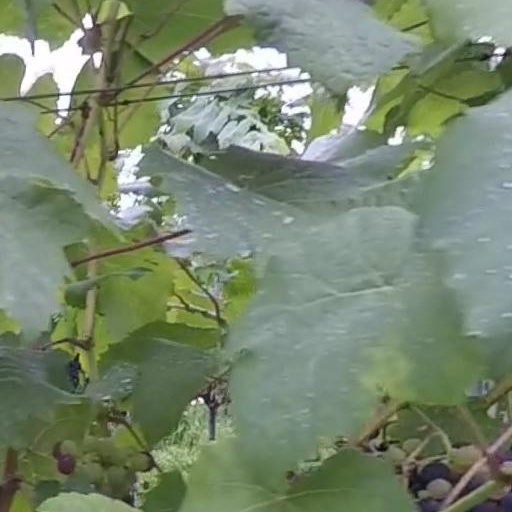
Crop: grape